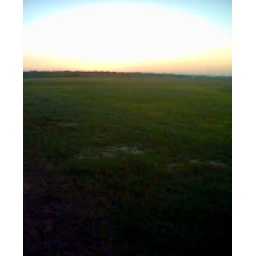
grass with tiny yellow flowers, in Shelby Farms Park, Memphis, Tennessee, USA